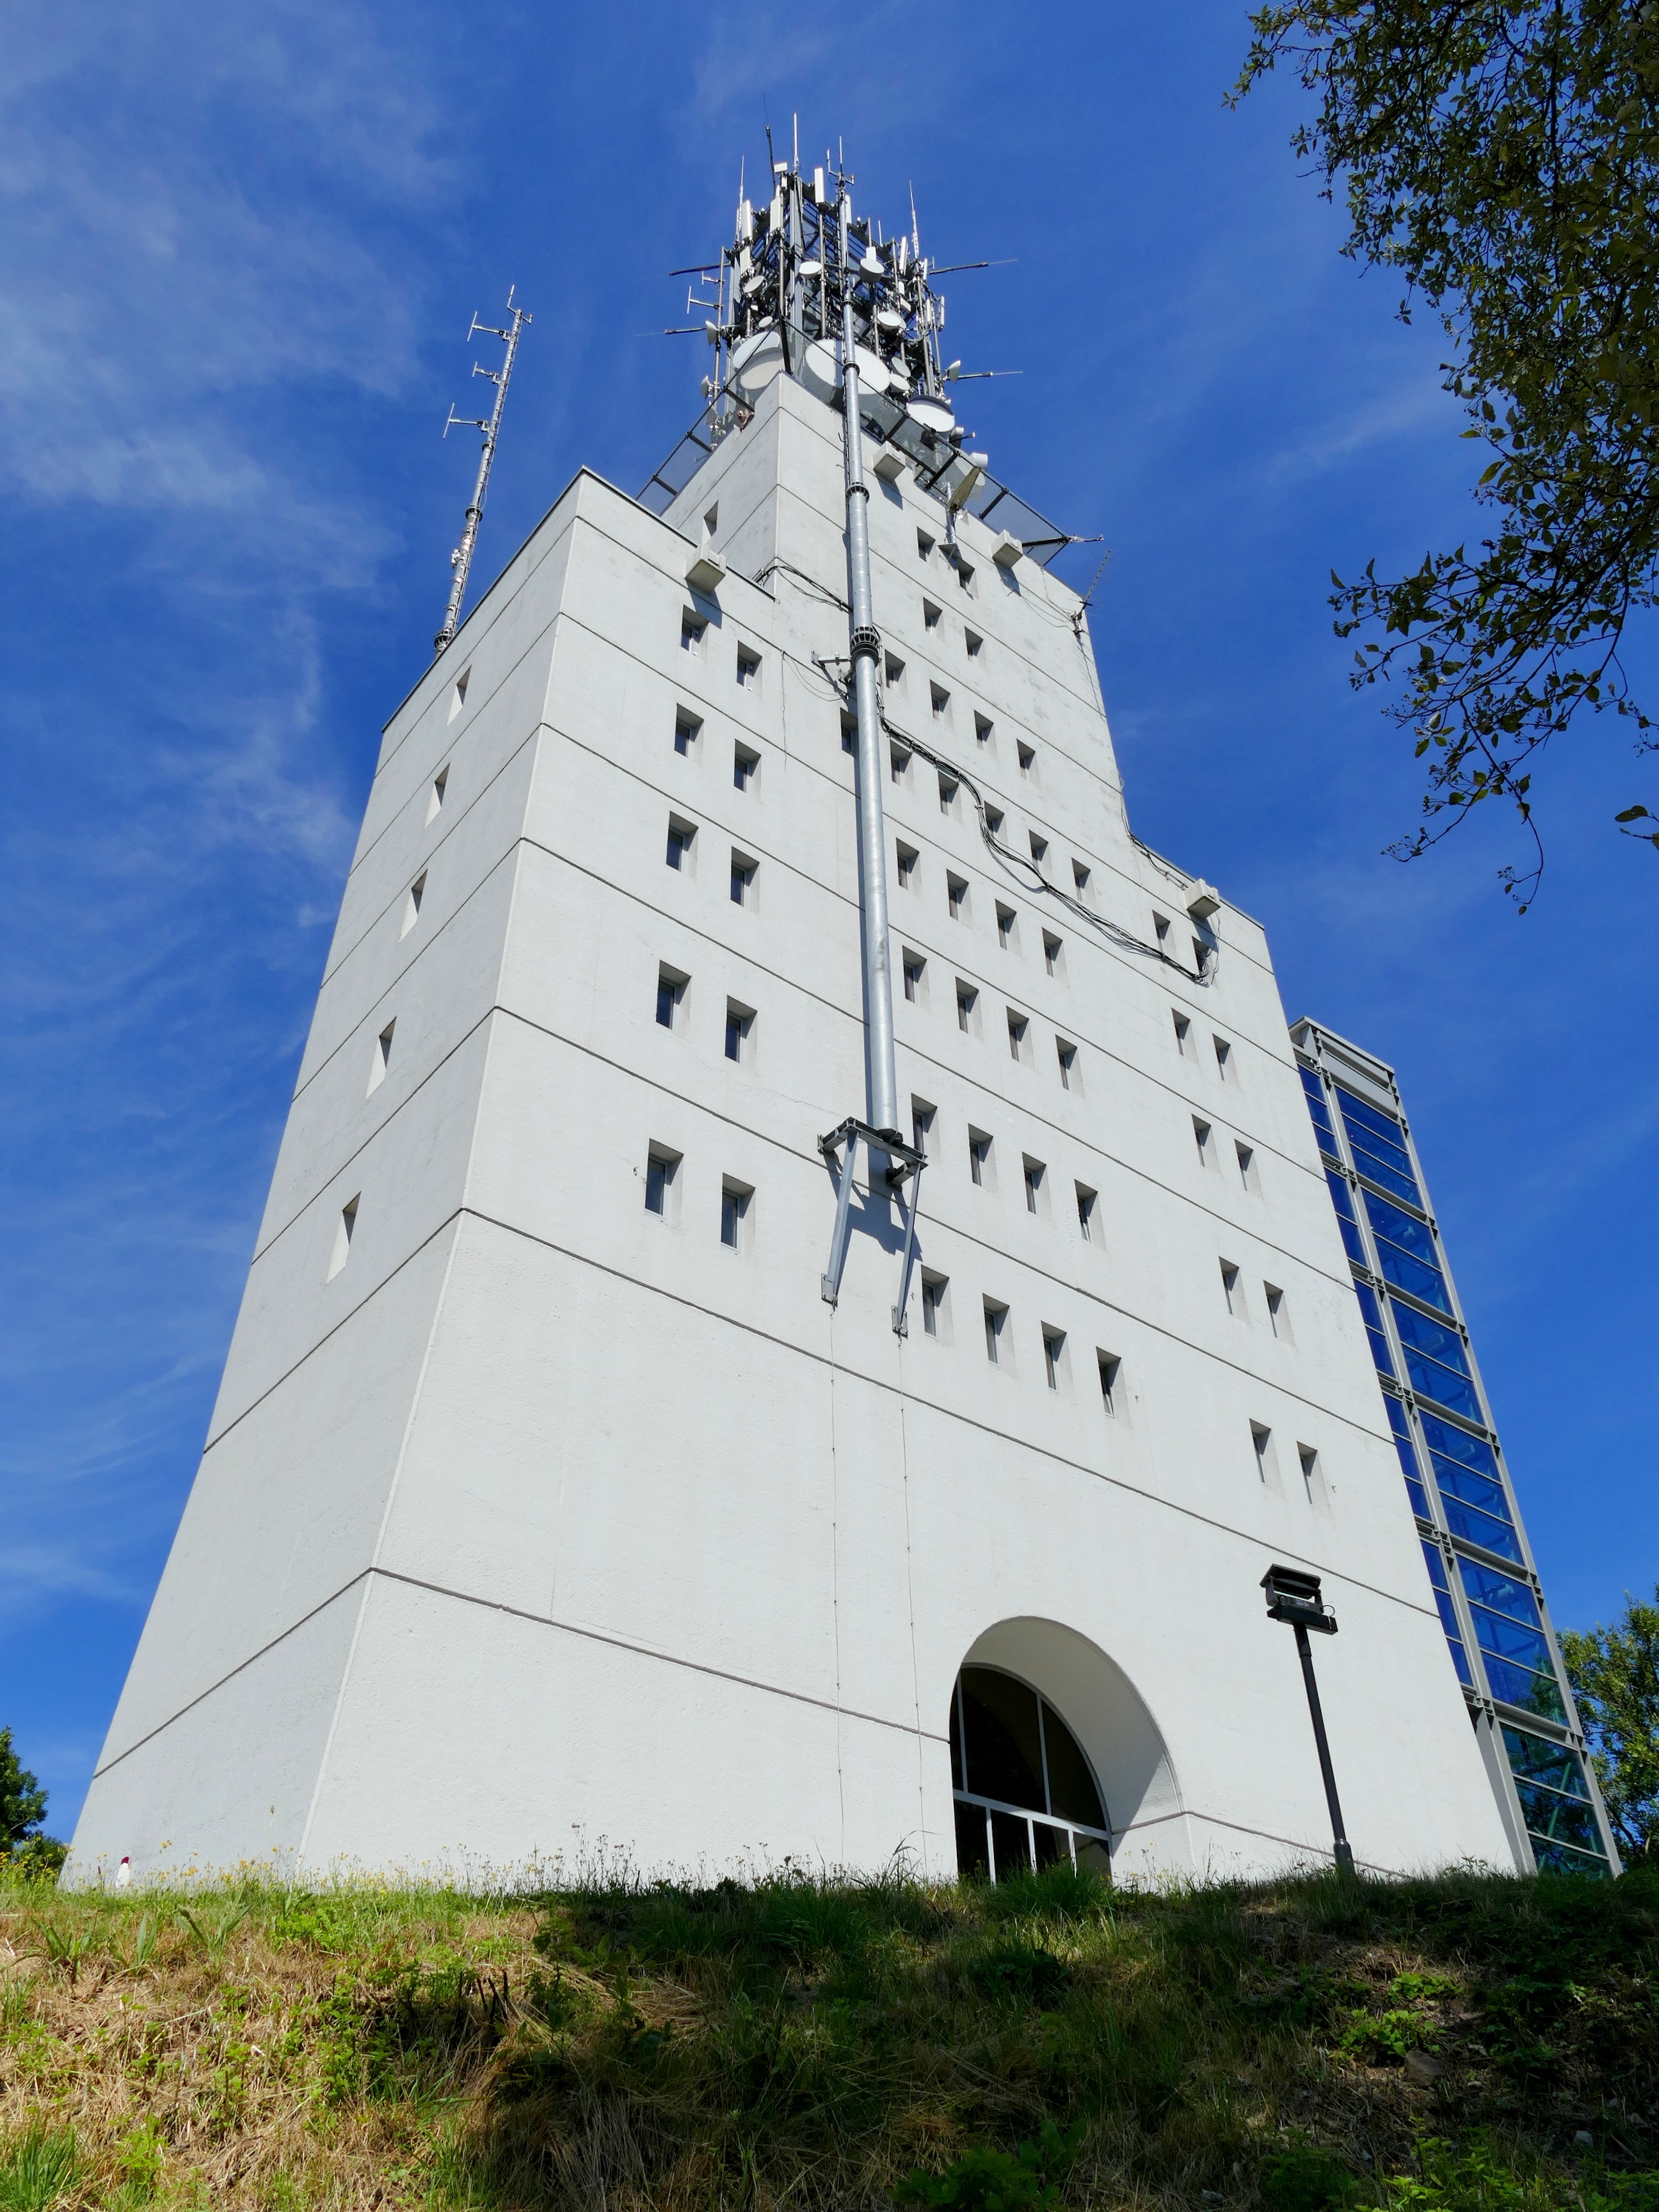
sky, view, building, summer, high, tower, landmark, blue, observation tower, foam meadow, tholey